Capture of Arendal

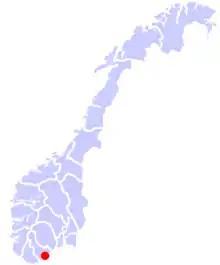
Map showing the location of Arendal in Norway

In the plans for an attack on Norway presented on 29 February 1940 to Hitler by General von Falkenhorst, Arendal was one of the Norwegian towns and cities to be captured in the initial invasion wave. Like the port town of Egersund, which was also to be seized, Arendal had a land station for one of the two undersea telegraph cables between Norway and the United Kingdom. The Germans set out to cut the cable to the United Kingdom, as well as securing the telegraph cables to Denmark and Cuxhaven in Germany. Arendal was also important as a telegraph junction for the southern parts of Norway, with German personnel tasked to listen in on Norwegian communications. Isolating Norway from the outside world was an important part of the German effort at pacifying the Norwegian population and discouraging resistance to the occupation.